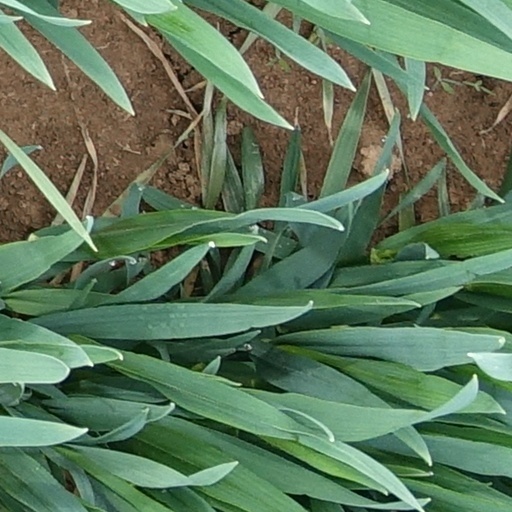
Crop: wheat